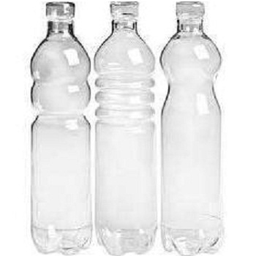
Label: bottles